Sun Deng (recluse)

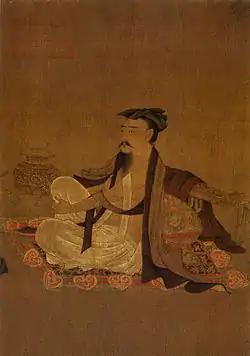
Ruan Ji, (c. 9th century) Tang dynasty portrait

Ruan Ji (210–263) was a skillful poet, essayist, and musician, who rebelled against orthodox Confucian rituals and conventions. He loved drinking wine, and his biography says he avoided an arranged marriage into the Sima family by staying drunk for 60 days. The famous -zither melody, "Drunken Ecstasy" is attributed to him.